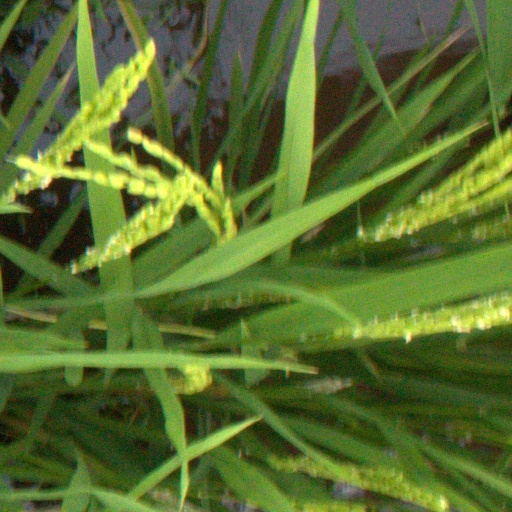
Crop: rice